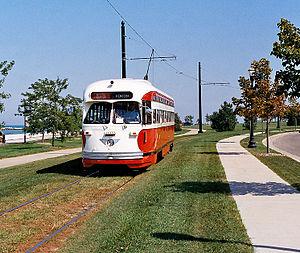
Le tramway de Kenosha est le réseau de tramways de la ville de Kenosha, aux États-Unis. Ouvert le 17 juin 2000, il comporte une ligne unique, longue de 2,7 kilomètres.